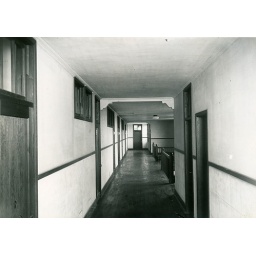
LTS Japan corridor in main building